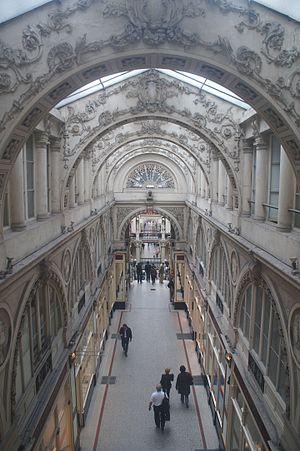
Le passage Pommeraye
Le passage Pommeraye est une galerie marchande du centre-ville de Nantes, en France. Construit à partir de fin 1840, il est mis en service le 3 juillet 1843, et classé monument historique depuis le 26 décembre 1976. Tirant sa particularité d'être construit sur un terrain présentant une forte déclivité, il s'étend sur trois niveaux distribués par un escalier central, et est un des attraits touristiques de la ville. Si sa construction a entraîné la ruine de son promoteur, Louis Pommeraye, le passage, considéré comme une réussite architecturale, est resté un lieu de commerce florissant. Il a bénéficié d'une rénovation achevée en 2015.